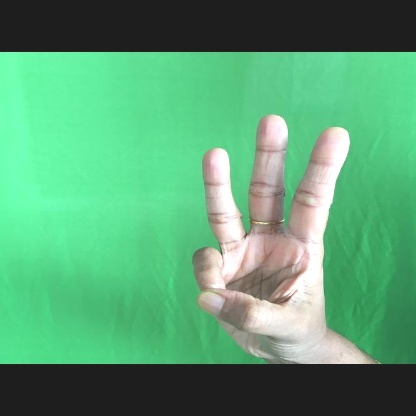
Mudra: Trishulam